Sabotage (video game)

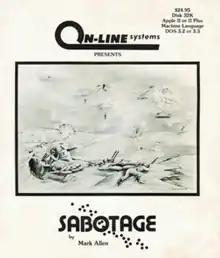

Sabotage is a fixed shooter video game for the Apple II written by Mark Allen and published by On-Line Systems in 1981.